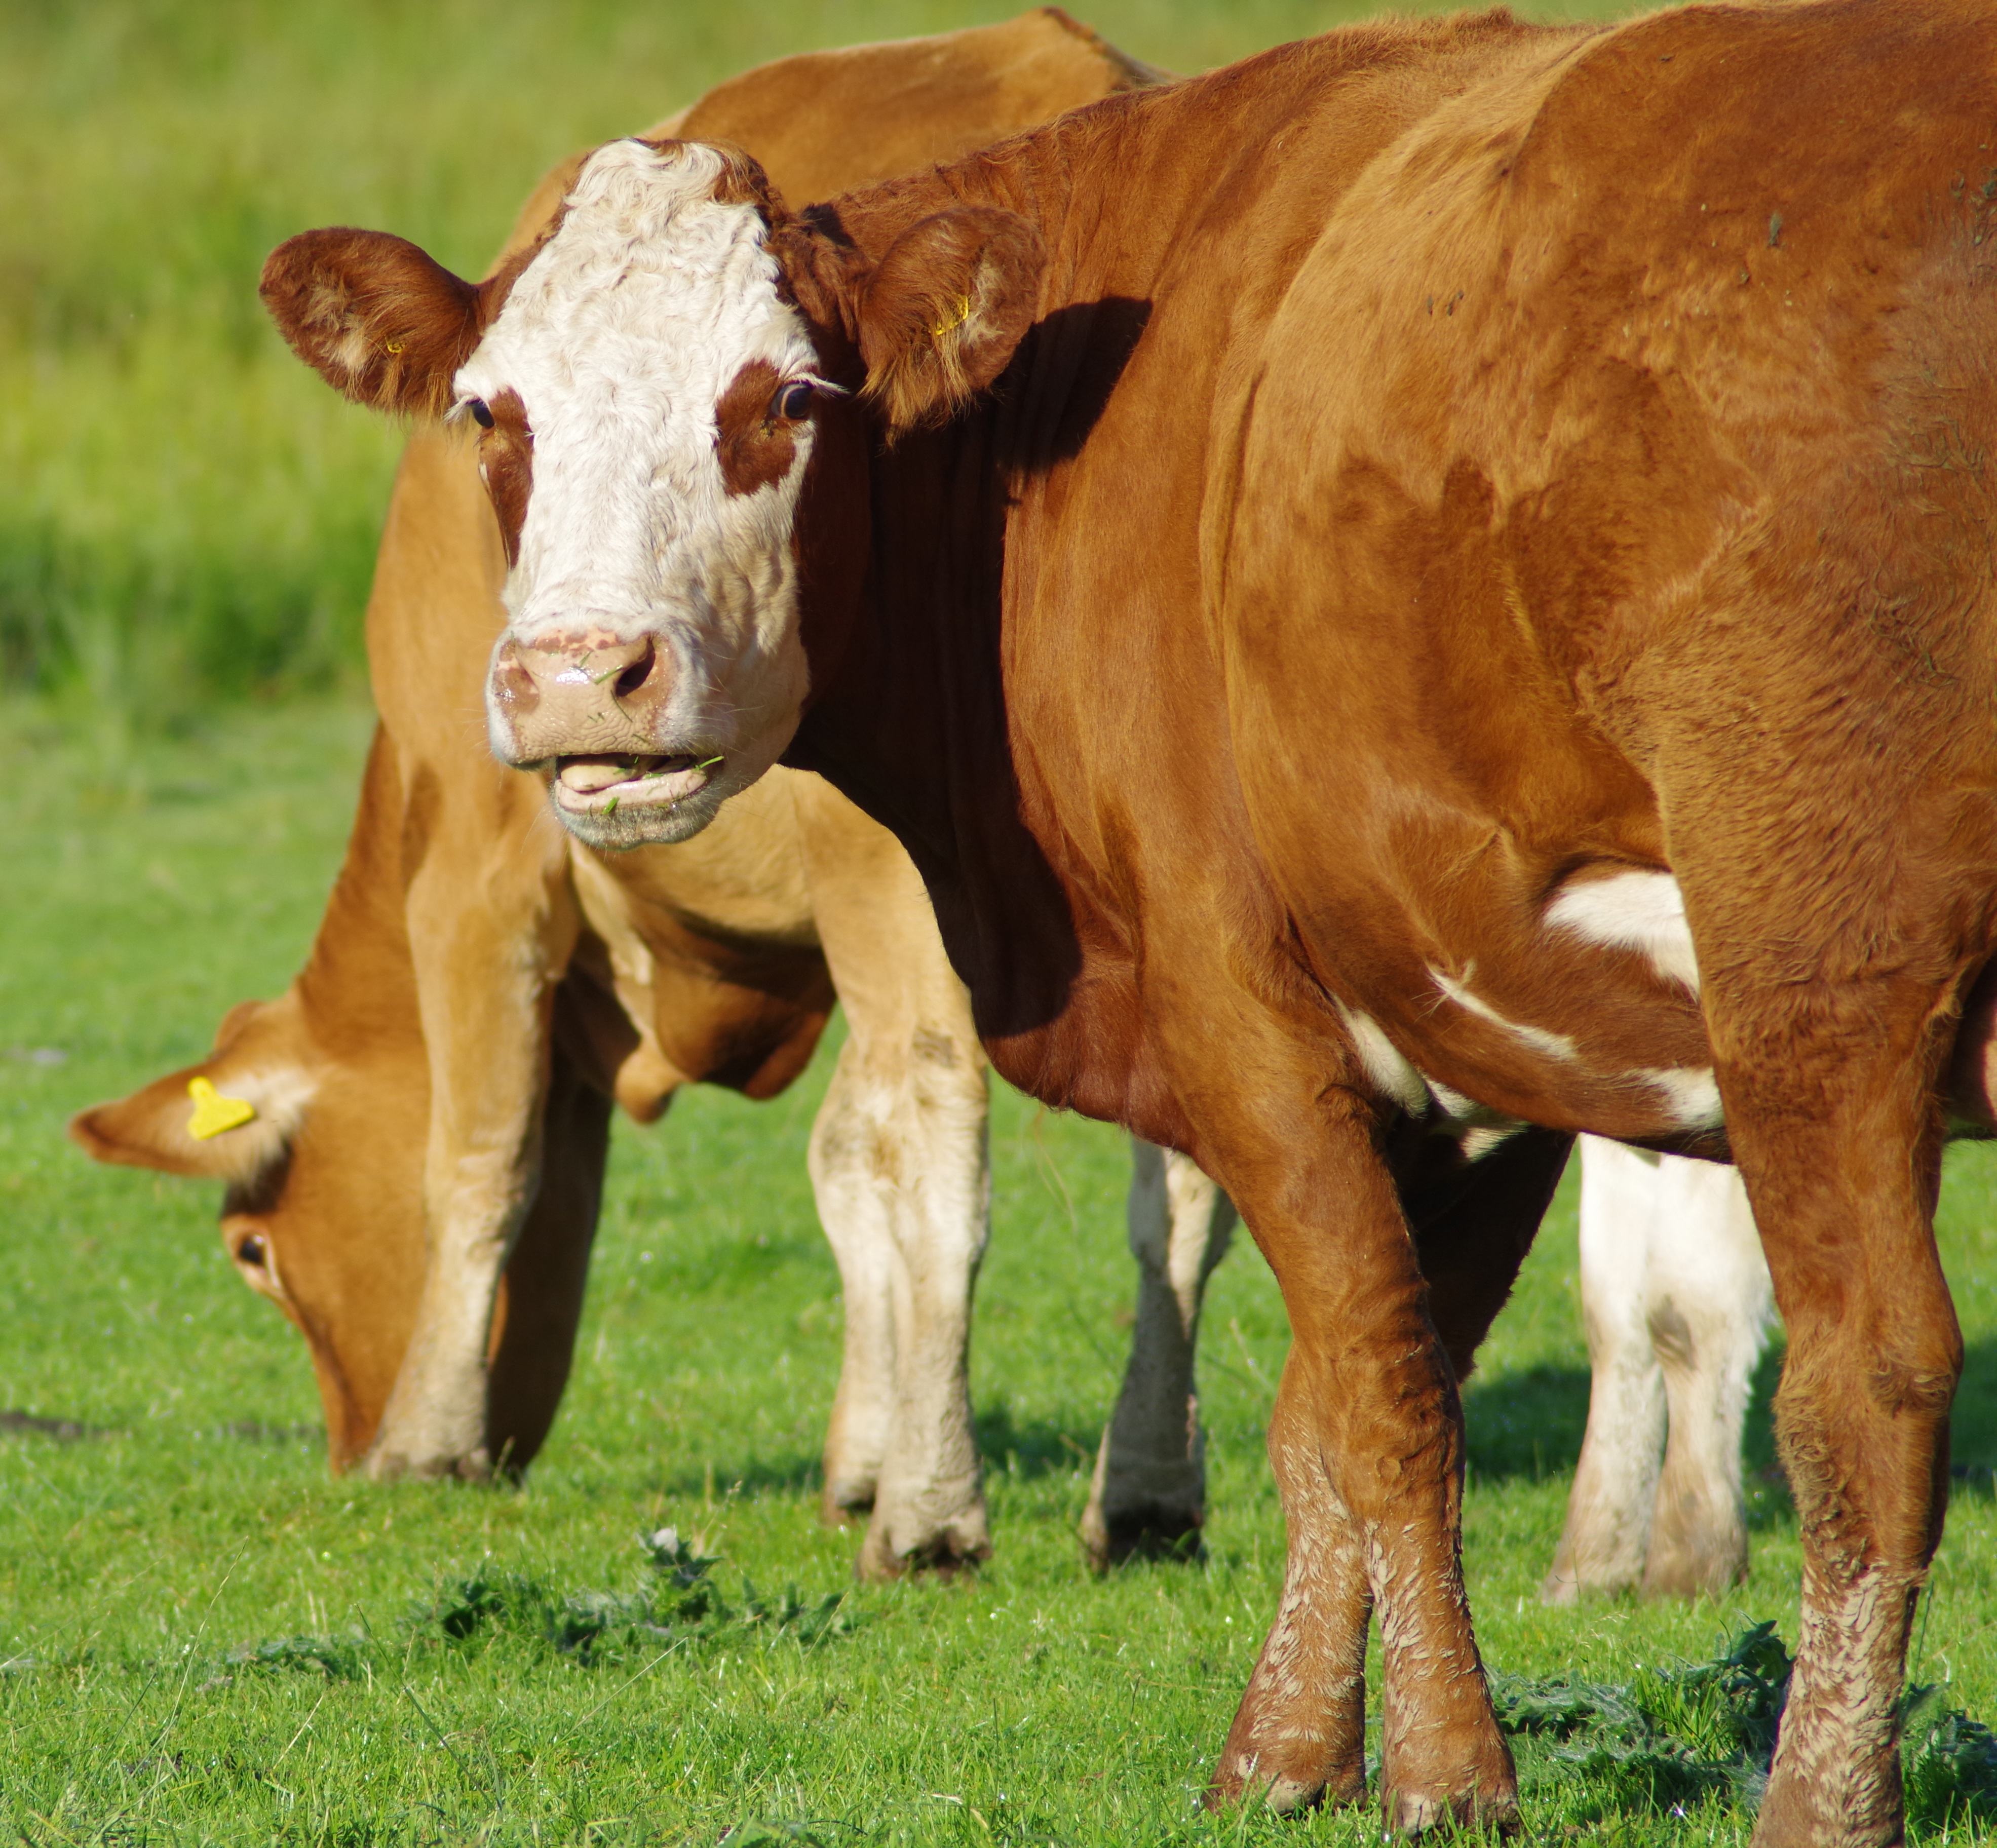
grass, farm, meadow, animal, female, rural, cow, cattle, farming, pasture, grazing, livestock, brown, mammal, agriculture, bovine, fauna, calf, bull, eating, grassland, vertebrate, dairy cow, cattle like mammal, cow goat family